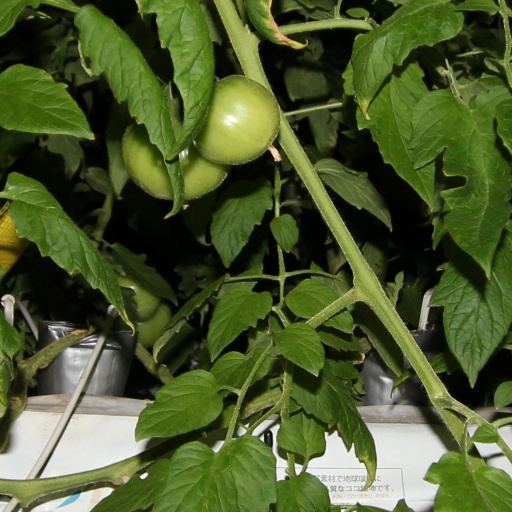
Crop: tomato